Emin Mahmudov

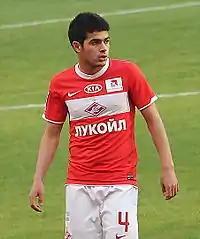
Mahmudov in 2011

Emin Cəbrayıl oğlu Mahmudov (born 27 April 1992) is an Azerbaijani professional footballer who plays as a midfielder for Azerbaijan Premier League club Neftchi Baku and the Azerbaijan national team. He is captain of the national team. He was selected as the player of the year in Azerbaijan in 2021 and 2022.